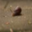
Label: snail